Charity Foundation for Special Diseases

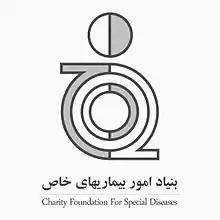

The Charity Foundation for Special Diseases, as a public and NGO entity, started its activities in May 1995 with the support of H.E. Hashemi Rafsanjani and Dr. Fatemeh Rafsanjani and other philanthropists.